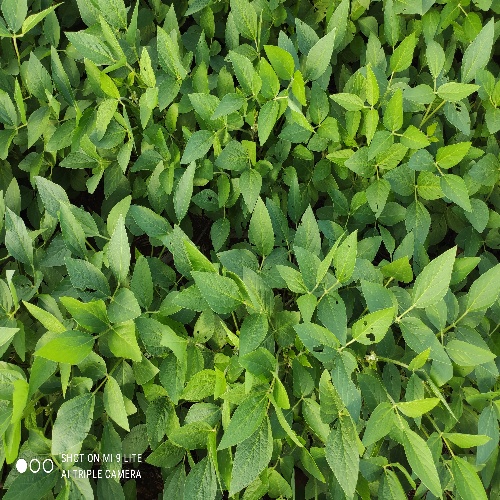
Label: Caterpillar